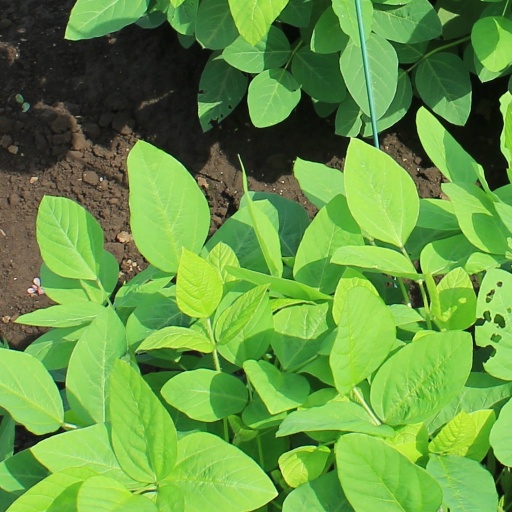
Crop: soybean